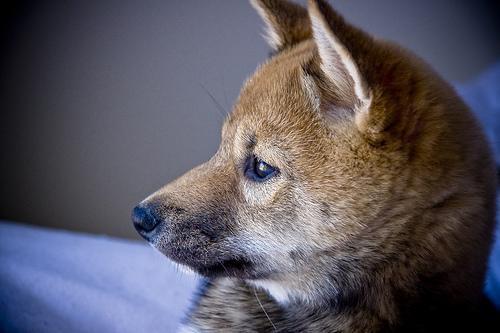
shiba inu